Space Runaway Ideon

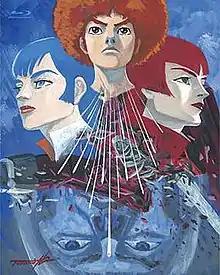
Blu-ray box art of the movie adaptation of the series: "A Contact" and "Be Invoked"

is a 1980 anime television series produced by Sunrise, created and directed by Yoshiyuki Tomino, produced immediately following his signature work, "Mobile Suit Gundam". It first premiered on TV Tokyo from 1980 to 1981, followed by two feature films in 1982, and was later broadcast in Japan by the satellite TV network Animax from September 2006.